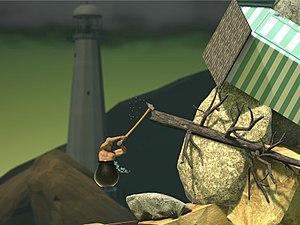
Getting Over It with Bennett Foddy est un jeu vidéo de plates-formes développé par Bennett Foddy. Il est publié le 6 octobre 2017 pour Microsoft Windows et macOS dans le cadre du Humble Bundle, et est joué par plus de 2,7 millions de personnes. Le jeu est publié sur Steam et iOS le 6 décembre 2017 et pour Android le 25 avril 2018.